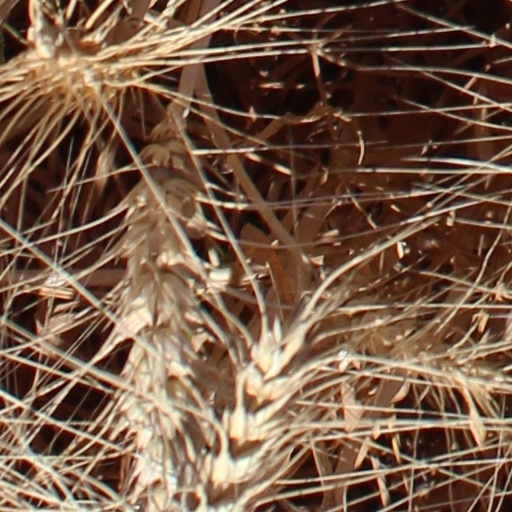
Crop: wheat